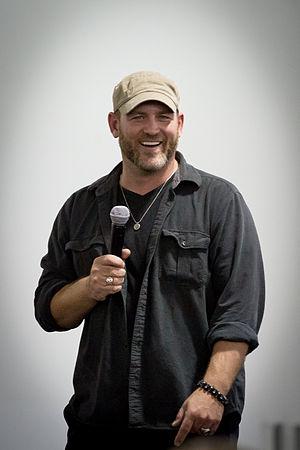
Cet article présente les personnages de la série télévisée américaine Supernatural.
Tyler Victor « Ty » Olsson est un acteur canadien, né le 28 janvier 1974 à Halifax.
Cette page concerne des événements d'actualité qui se sont produits durant l'année 1974 dans la province canadienne de la Nouvelle-Écosse.